Ondrej Mares

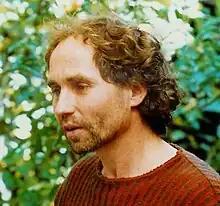
Ondrej Mares 1991

Ondrej Mares (11 February 1949 – 19 March 2008) was an Australian artist and furniture designer who lived in Macclesfield, South Australia. His work has been exhibited in Adelaide, Sydney and Prague. Mares is most famous for his Kachina pieces. In 2002, he was diagnosed with cancer, which had the effect of shifting his focus from larger pieces to smaller more compact pieces. Also, clues to his sickness manifested in later works, such as his Kachina titled 'Stem Cells'. Mares' work has been described as "jamming as much experience, humour and detail into each of his arte povera pieces, usually about high, as is aesthetically possible."